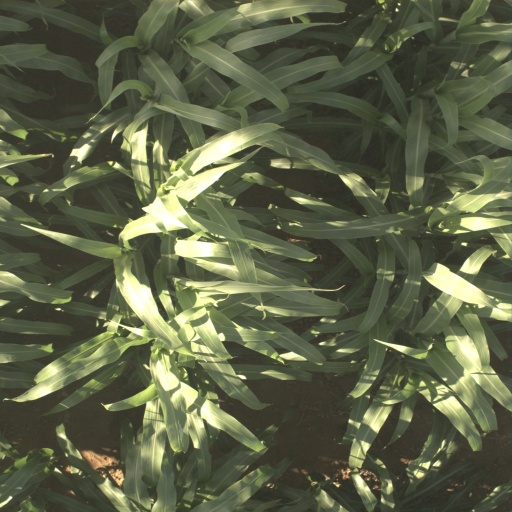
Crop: sorghum